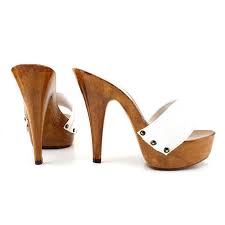
Label: Clog